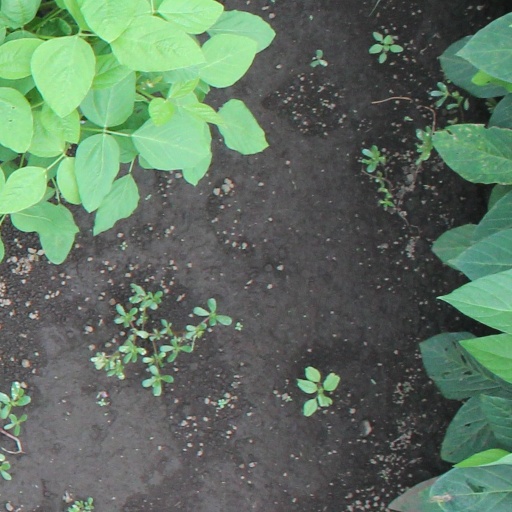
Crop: soybean